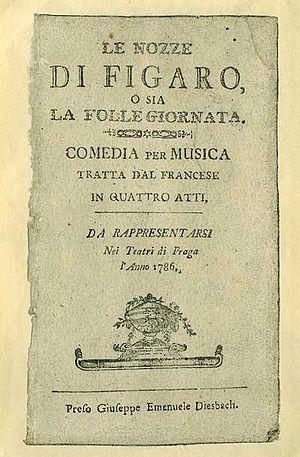
Wolfgang Amadeus Mozart ou Johannes Chrysostomus Wolfgangus Theophilus Mozart est un compositeur classique né à Salzbourg le 27 janvier 1756 et mort à Vienne le 5 décembre 1791.